List of fossil bird genera

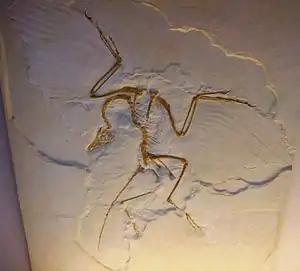
A replica of the Berlin specimen of "Archaeopteryx", most famous of prehistoric "birds". Modern research considers it unlikely to be a bird ancestor, though it was certainly a close relative of these.

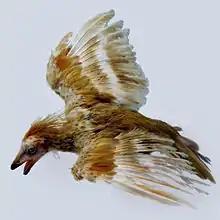
Reconstruction of "Iberomesornis romerali", a tiny primitive enantiornithine.It was no bigger than a modern-day finch.

Birds evolved from certain feathered theropod dinosaurs, and there is no real dividing line between birds and non-avian dinosaurs except that some of the former survived the Cretaceous–Paleogene extinction event while the latter did not. For the purposes of this article, a 'bird' is considered to be any member of the clade Avialae. Some dinosaur groups which may or may not be true birds are listed below under Proto-birds.